Calderwood (surname)

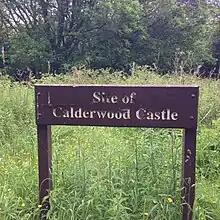
Calderwood Castle grounds

The derivation of Calder has been described as originating from the Old English (pre 800s) 'ceald', cold and 'wudu', a wood. However, as the earliest records of this surname relate to the ancient Barony of Calderwood in Lanarkshire Scotland (A County with several Calder Rivers named at an early period) then an early dialect of Welsh (Brythonic) gives the historically sound derivation of 'Cal Dur' for 'spiritual water' or 'sounding water in the woods'.